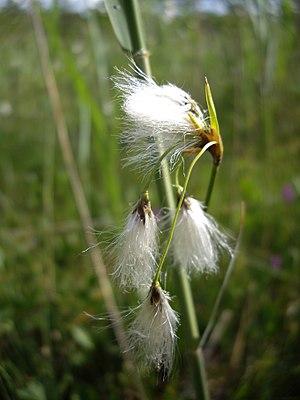
Eriophorum gracile Koch ex Roth[Dét.